Zangief

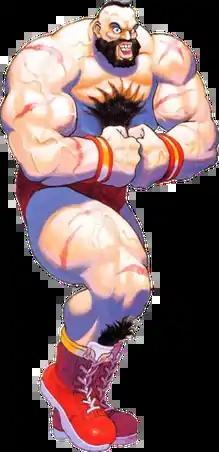
Zangief in "Super Street Fighter II" (1993)

Zangief is a character in "Street Fighter", a fighting game series created by the Japanese company Capcom. The character was introduced as one of the eight playable characters in the video game "" (1991). In the game, Zangief primarily fights using grappling moves and is considered to be the first grappler-type fighting game character. The character was initially planned to be a strong but slow fighter placeholder named Vodka Golbalsky before eventually becoming a grappler after their name change, which derives from that of a Soviet wrestler. In the "Street Fighter" series, Zangief is a professional wrestler, nicknamed the , who hails from Russia and fights to prove the country’s superiority by triumphing other nations fighters in combat.